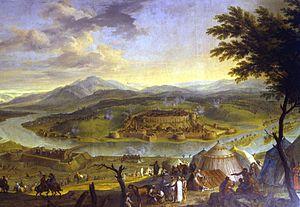
Esztergom, anciennement Strigonie, est une localité hongroise au rang de ville, située dans le comitat de Komárom-Esztergom, à la frontière entre la Slovaquie et la Hongrie. Capitale de la Hongrie du Xᵉ au XIIIᵉ siècle, la ville a joué un rôle très important dans l'histoire du pays. La cathédrale Saint-Adalbert, qui domine le Danube, est la plus grande basilique d'Europe centrale.